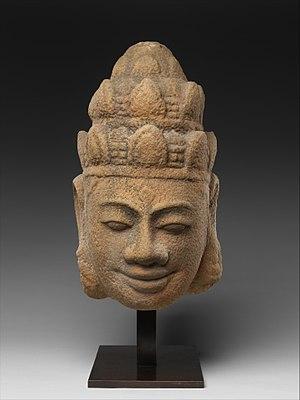
La Tête de Shiva est une statue de Shiva en grès. Cette tête de statue a été faite au Xᵉ siècle au Vietnam. Cette sculpture mesure 40 cm de hauteur, 21,9 cm de largeur et 44,5 cm de longueur. Shiva est considéré comme l'une des trois divinités majeures de l'hindouisme, les autres étant Vishnu et Brahma. Ensemble, Shiva, Vishnu et Brahma sont appelés Trimūrti dans l'hindouisme et sont considérées comme les divinités suprêmes et les créateurs de l'univers dans la mythologie hindoue. Les sculptures en grès de Shiva, comme celle-ci, sont courantes dans l'architecture des temples hindous pendant la période du Royaume de Champā, du centre et du sud du Vietnam.
Les premières œuvres qui nous sont parvenues de l'art du Champa, royaume d'Indochine qui couvrait le Moyen et le Sud-Annam et la partie nord de la Cochinchine, semblent pouvoir être datées du règne de Prakâsàdharma dans la seconde moitié du VIIᵉ siècle.